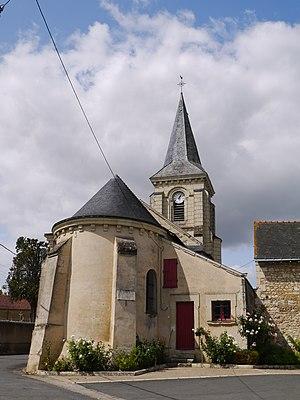
L'église Saint-Nicolas.
La liste des églises de Maine-et-Loire recense de la manière la plus complète possible les églises, cathédrale et basiliques situées dans le département français de Maine-et-Loire.
Brossay est une commune française située dans le département de Maine-et-Loire, en région Pays de la Loire.